Raid on Entebbe (film)

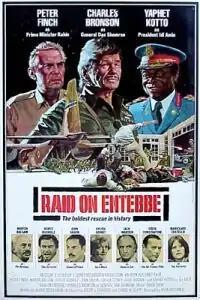
Official release poster by John Solie

Raid on Entebbe is a 1977 NBC television film directed by Irvin Kershner. It is based on the Entebbe raid, an Israeli military operation to free hostages at Entebbe Airport in Uganda, on July 4, 1976. The portrayal of Prime Minister Yitzhak Rabin was Peter Finch's final performance; he died five days after the film's release.